Hermann Lungkwitz

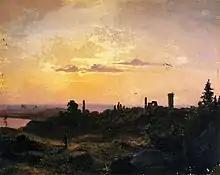
"Sunset in Saxony", oil on canvas, (date, dimensions and collection unknown).

Karl Friedrich Hermann Lungkwitz was born on March 14, 1813, in Halle, Kingdom of Prussia to hosiery manufacturer Johann Gottfried Lungkwitz and his wife Friederike Wilhelmine (Hecht) Lungkwitz.